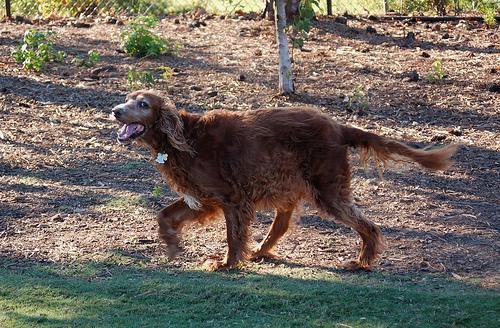
Irish_setter